Cross electrophile coupling

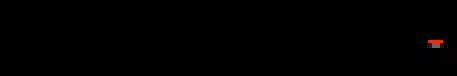

Alkyl-alkyl (Csp3-Csp3) cross electrophile coupling using metallaphotoredox catalysis has also been achieved. In this case, small alkyl electrophiles were used excess amount. Tris(trimethylsilyl)silanol can be employed as a halogen abstractor in combination with photoredox and Ni catalysis.